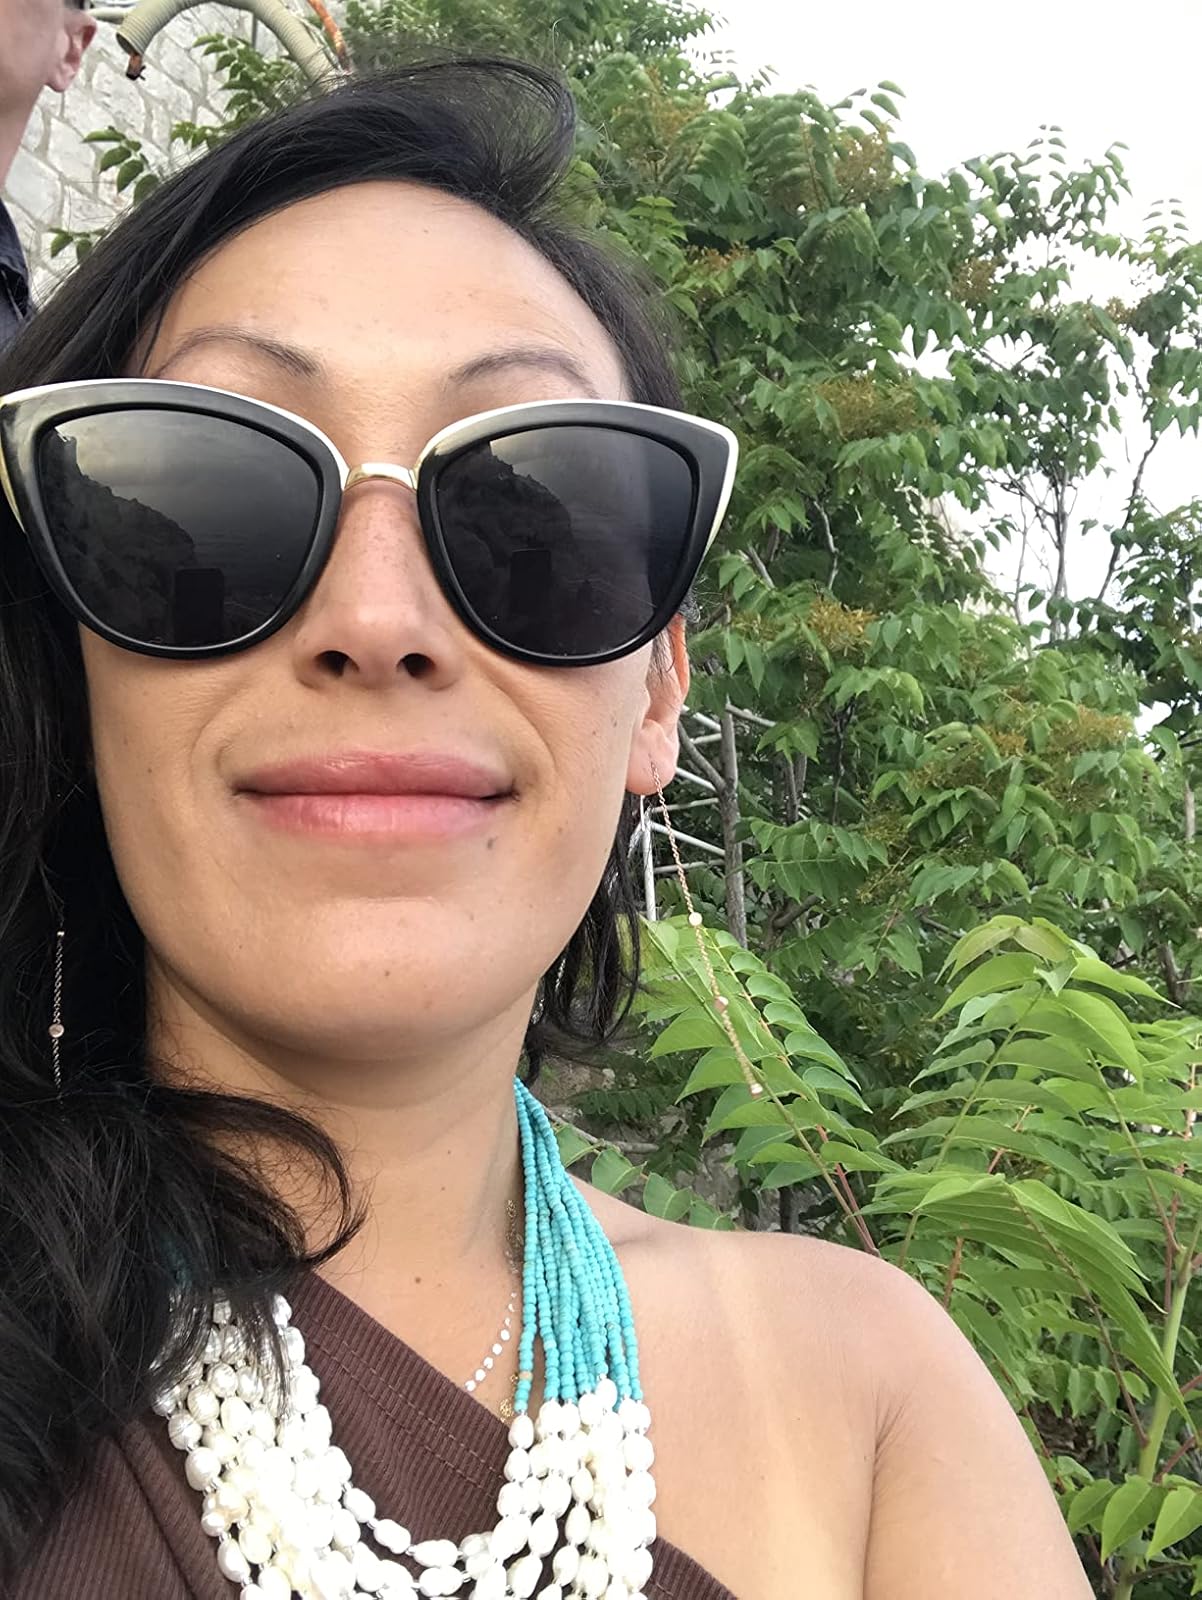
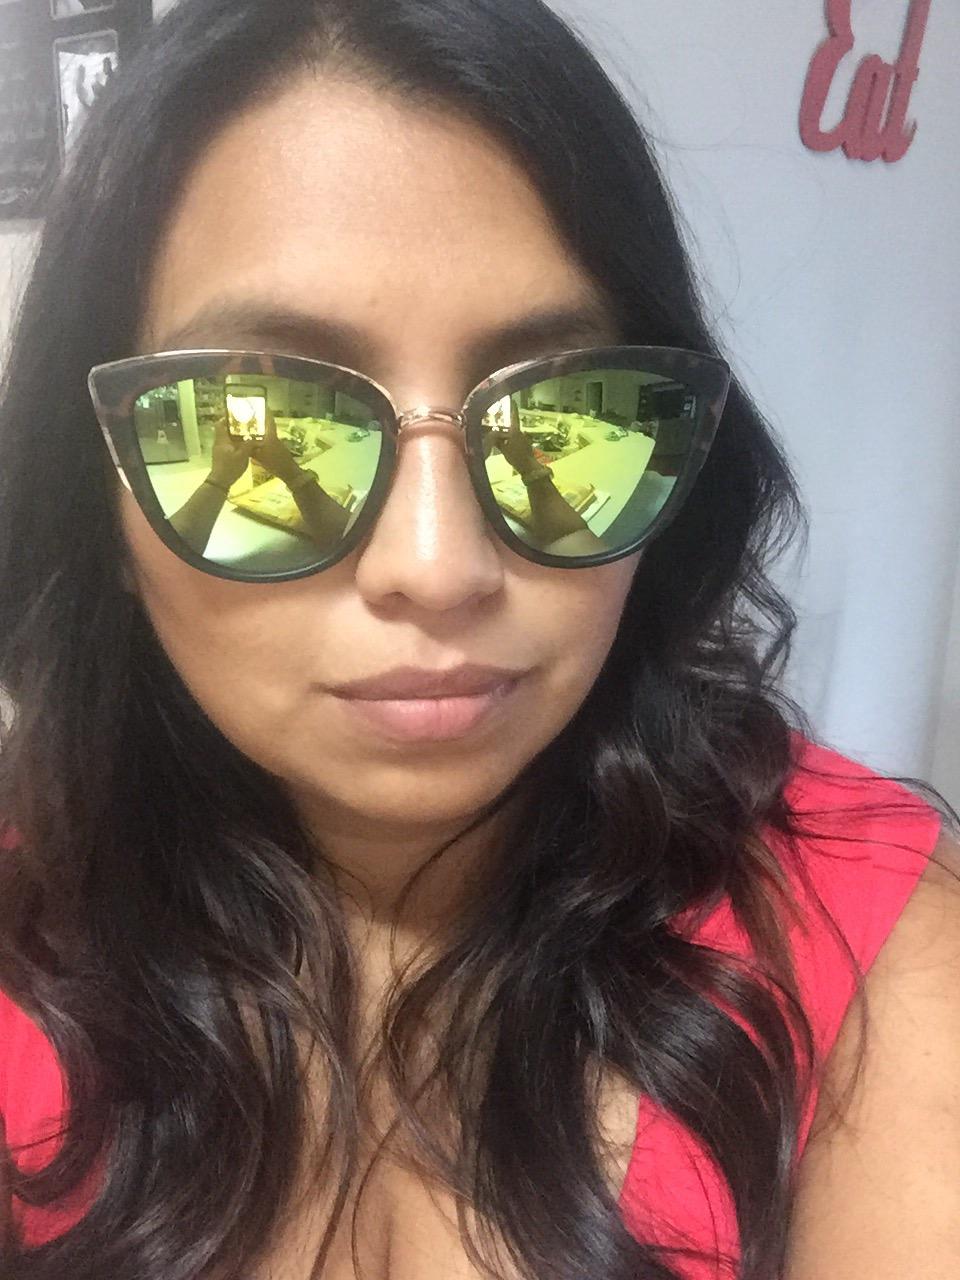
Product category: accessories_sunglasses
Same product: no